Acropolis of Athens

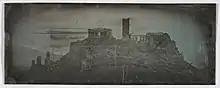
1842 daguerreotype by Joseph-Philibert Girault de Prangey (earliest known photo of the site)

During the Byzantine period, the Parthenon was used as a church dedicated to the Virgin Mary. During the Latin Duchy of Athens, the Acropolis functioned as the city's administrative center, with the Parthenon as its cathedral, and the Propylaea as part of the ducal palace. A large tower was added, the Frankopyrgos (Frankish Tower), demolished during the 19th century.